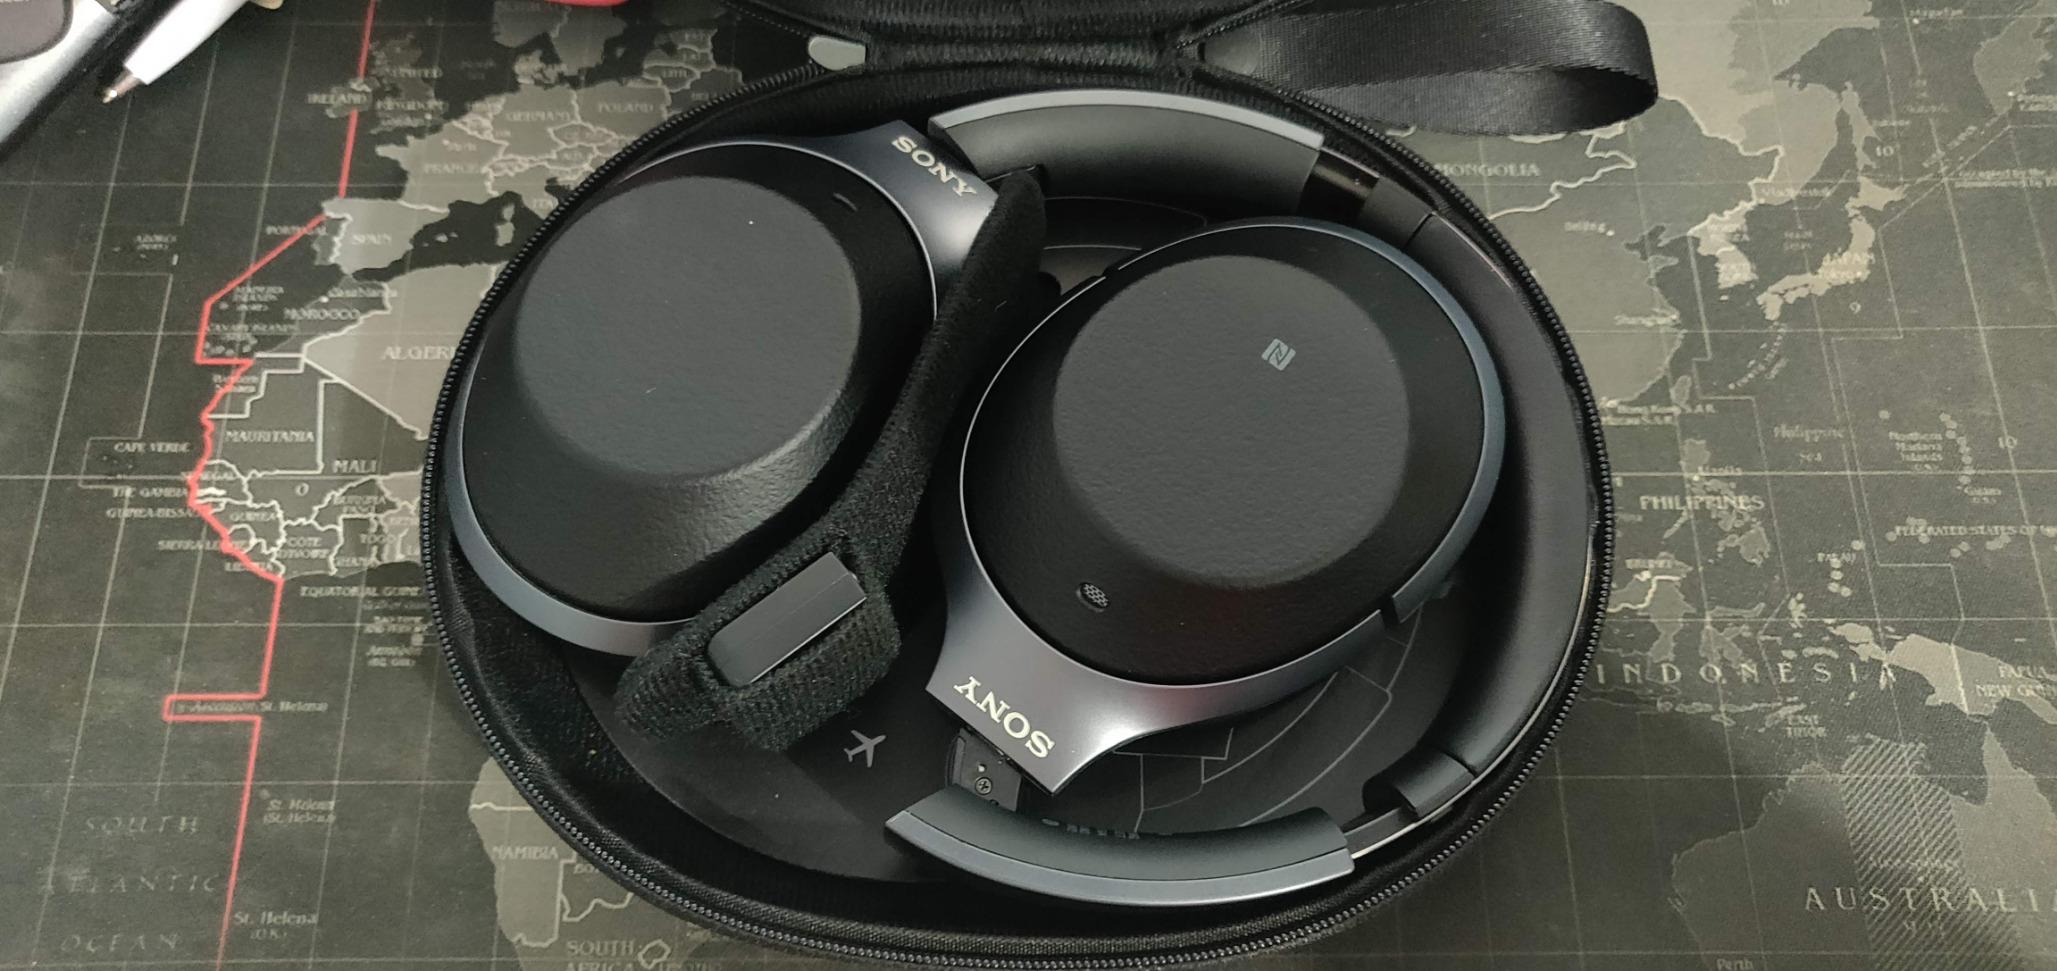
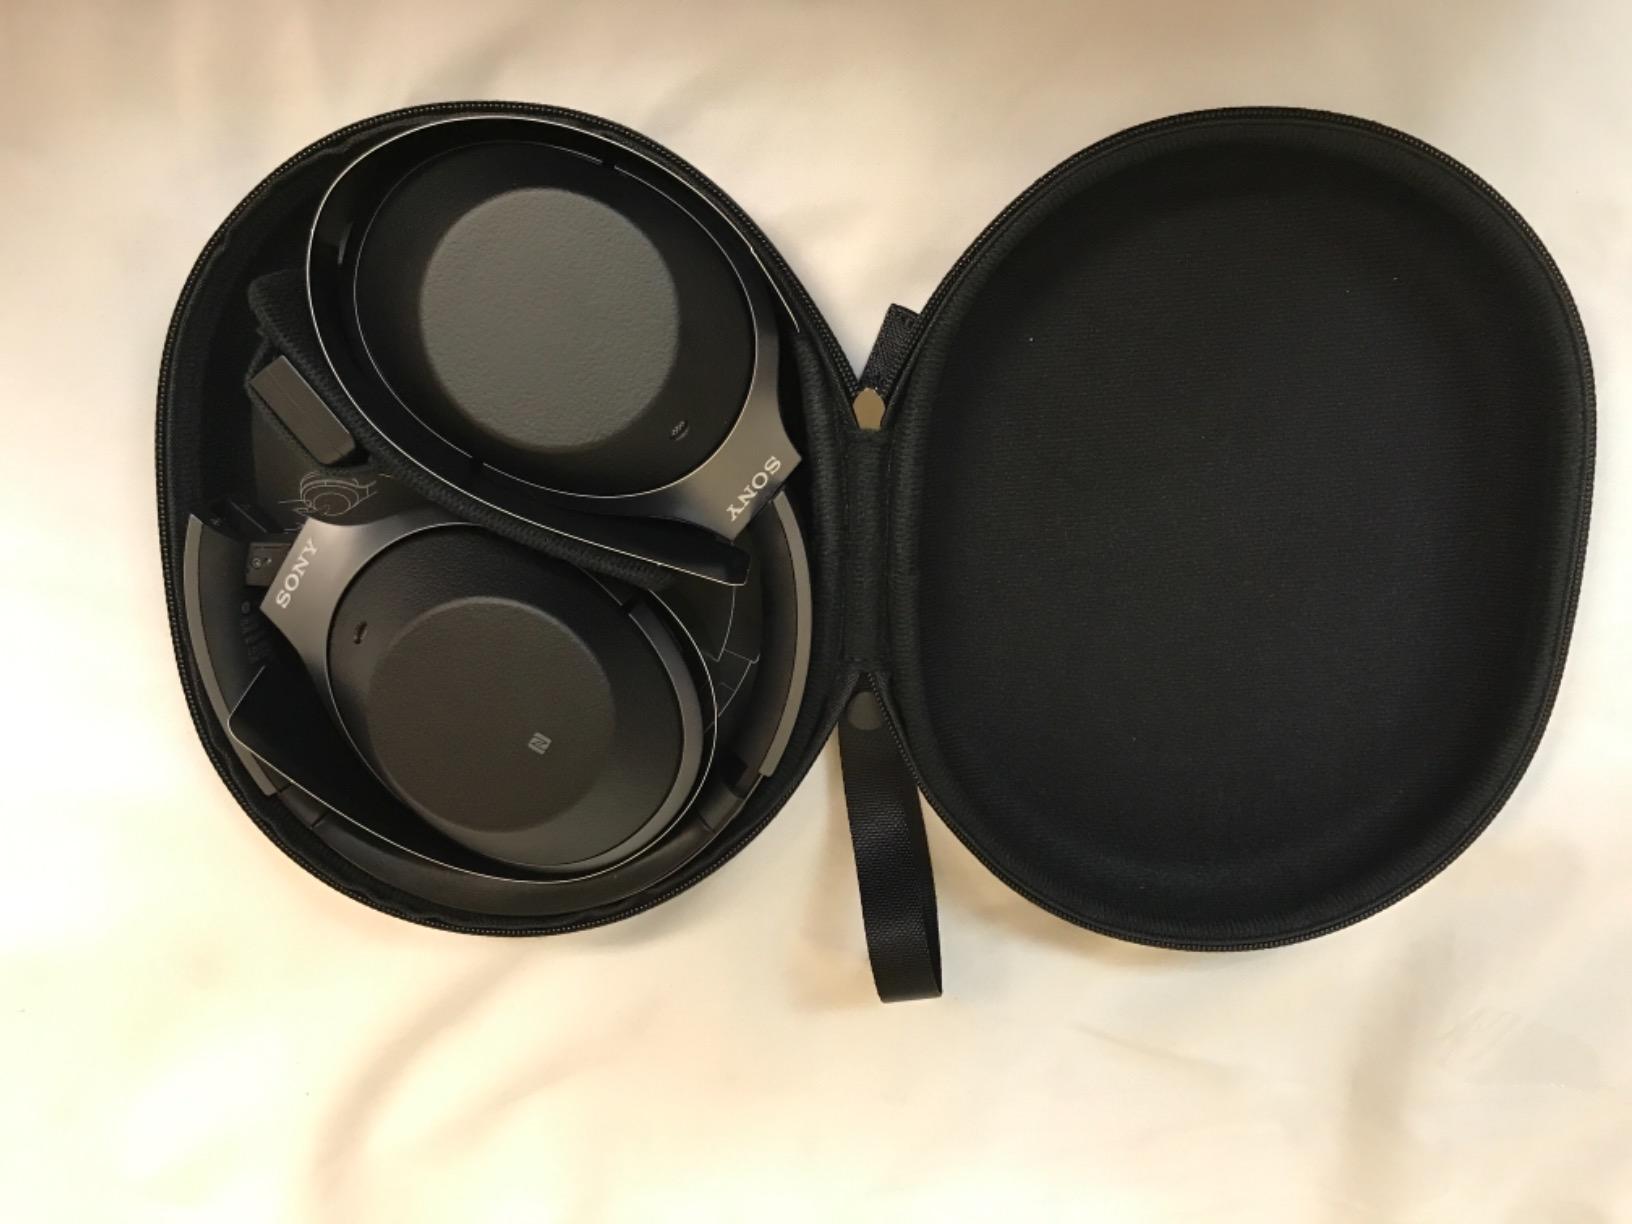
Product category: headphones
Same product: yes